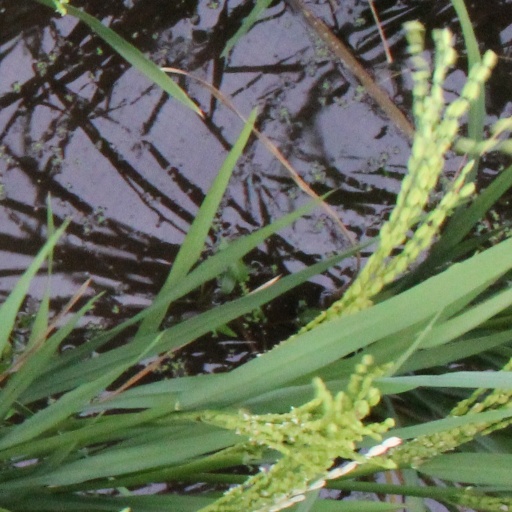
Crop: rice